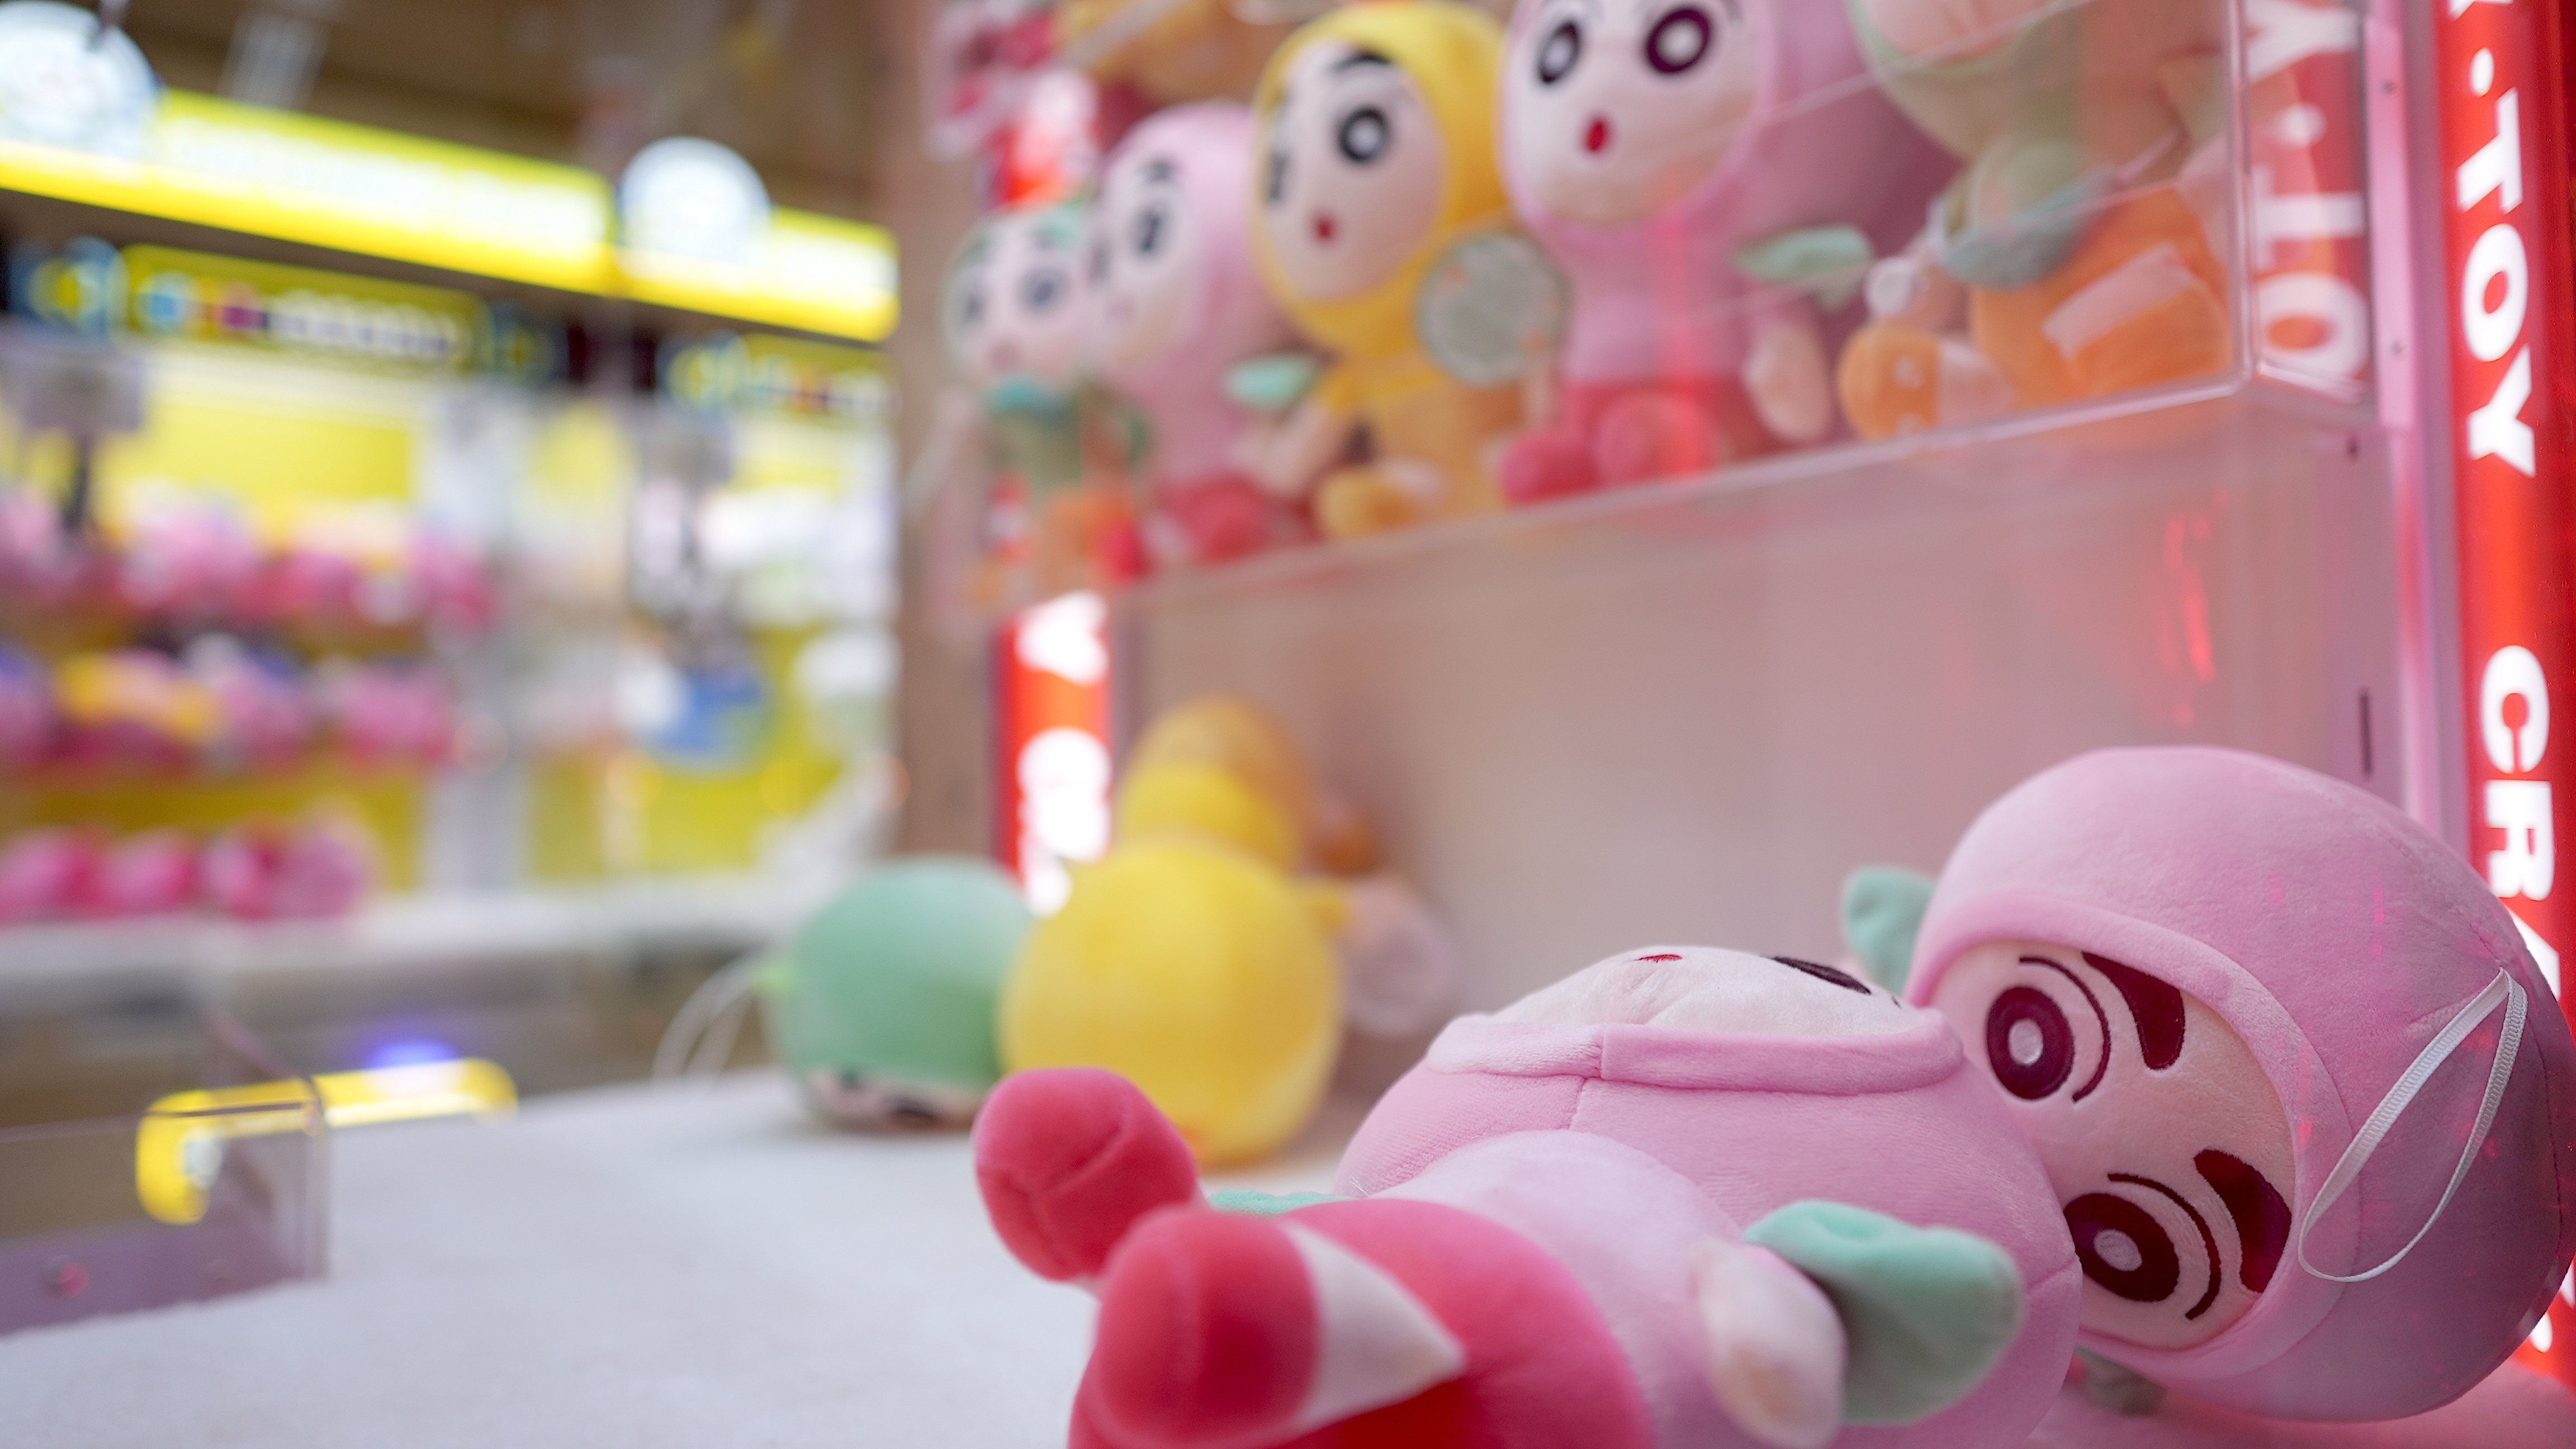
toy, white, pink, snapshot, fun, shelf, magenta, sweetness, event, baby toys, plastic, party supply, stuffed toy, font, shelving, collection, souvenir, figurine, animation, room, baby products